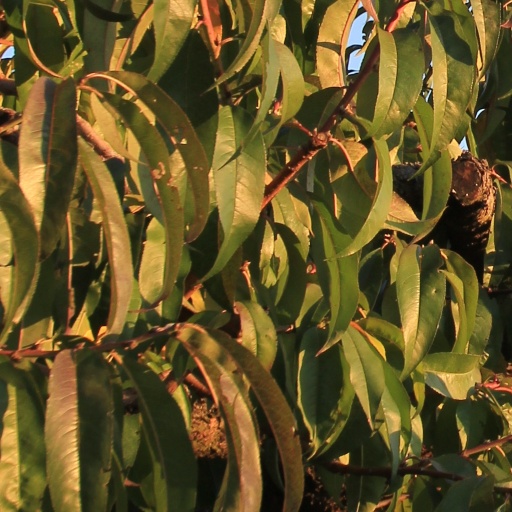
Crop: grape